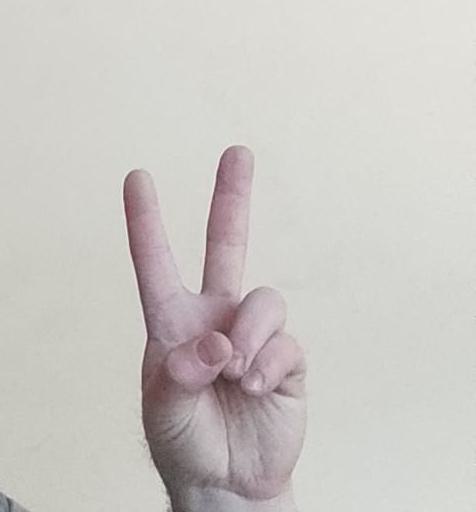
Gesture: peace